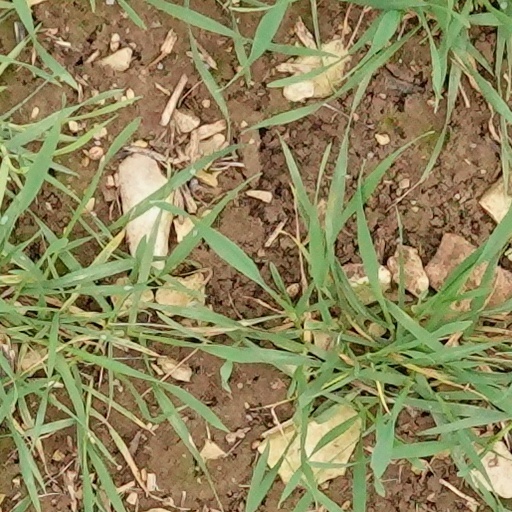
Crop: wheat